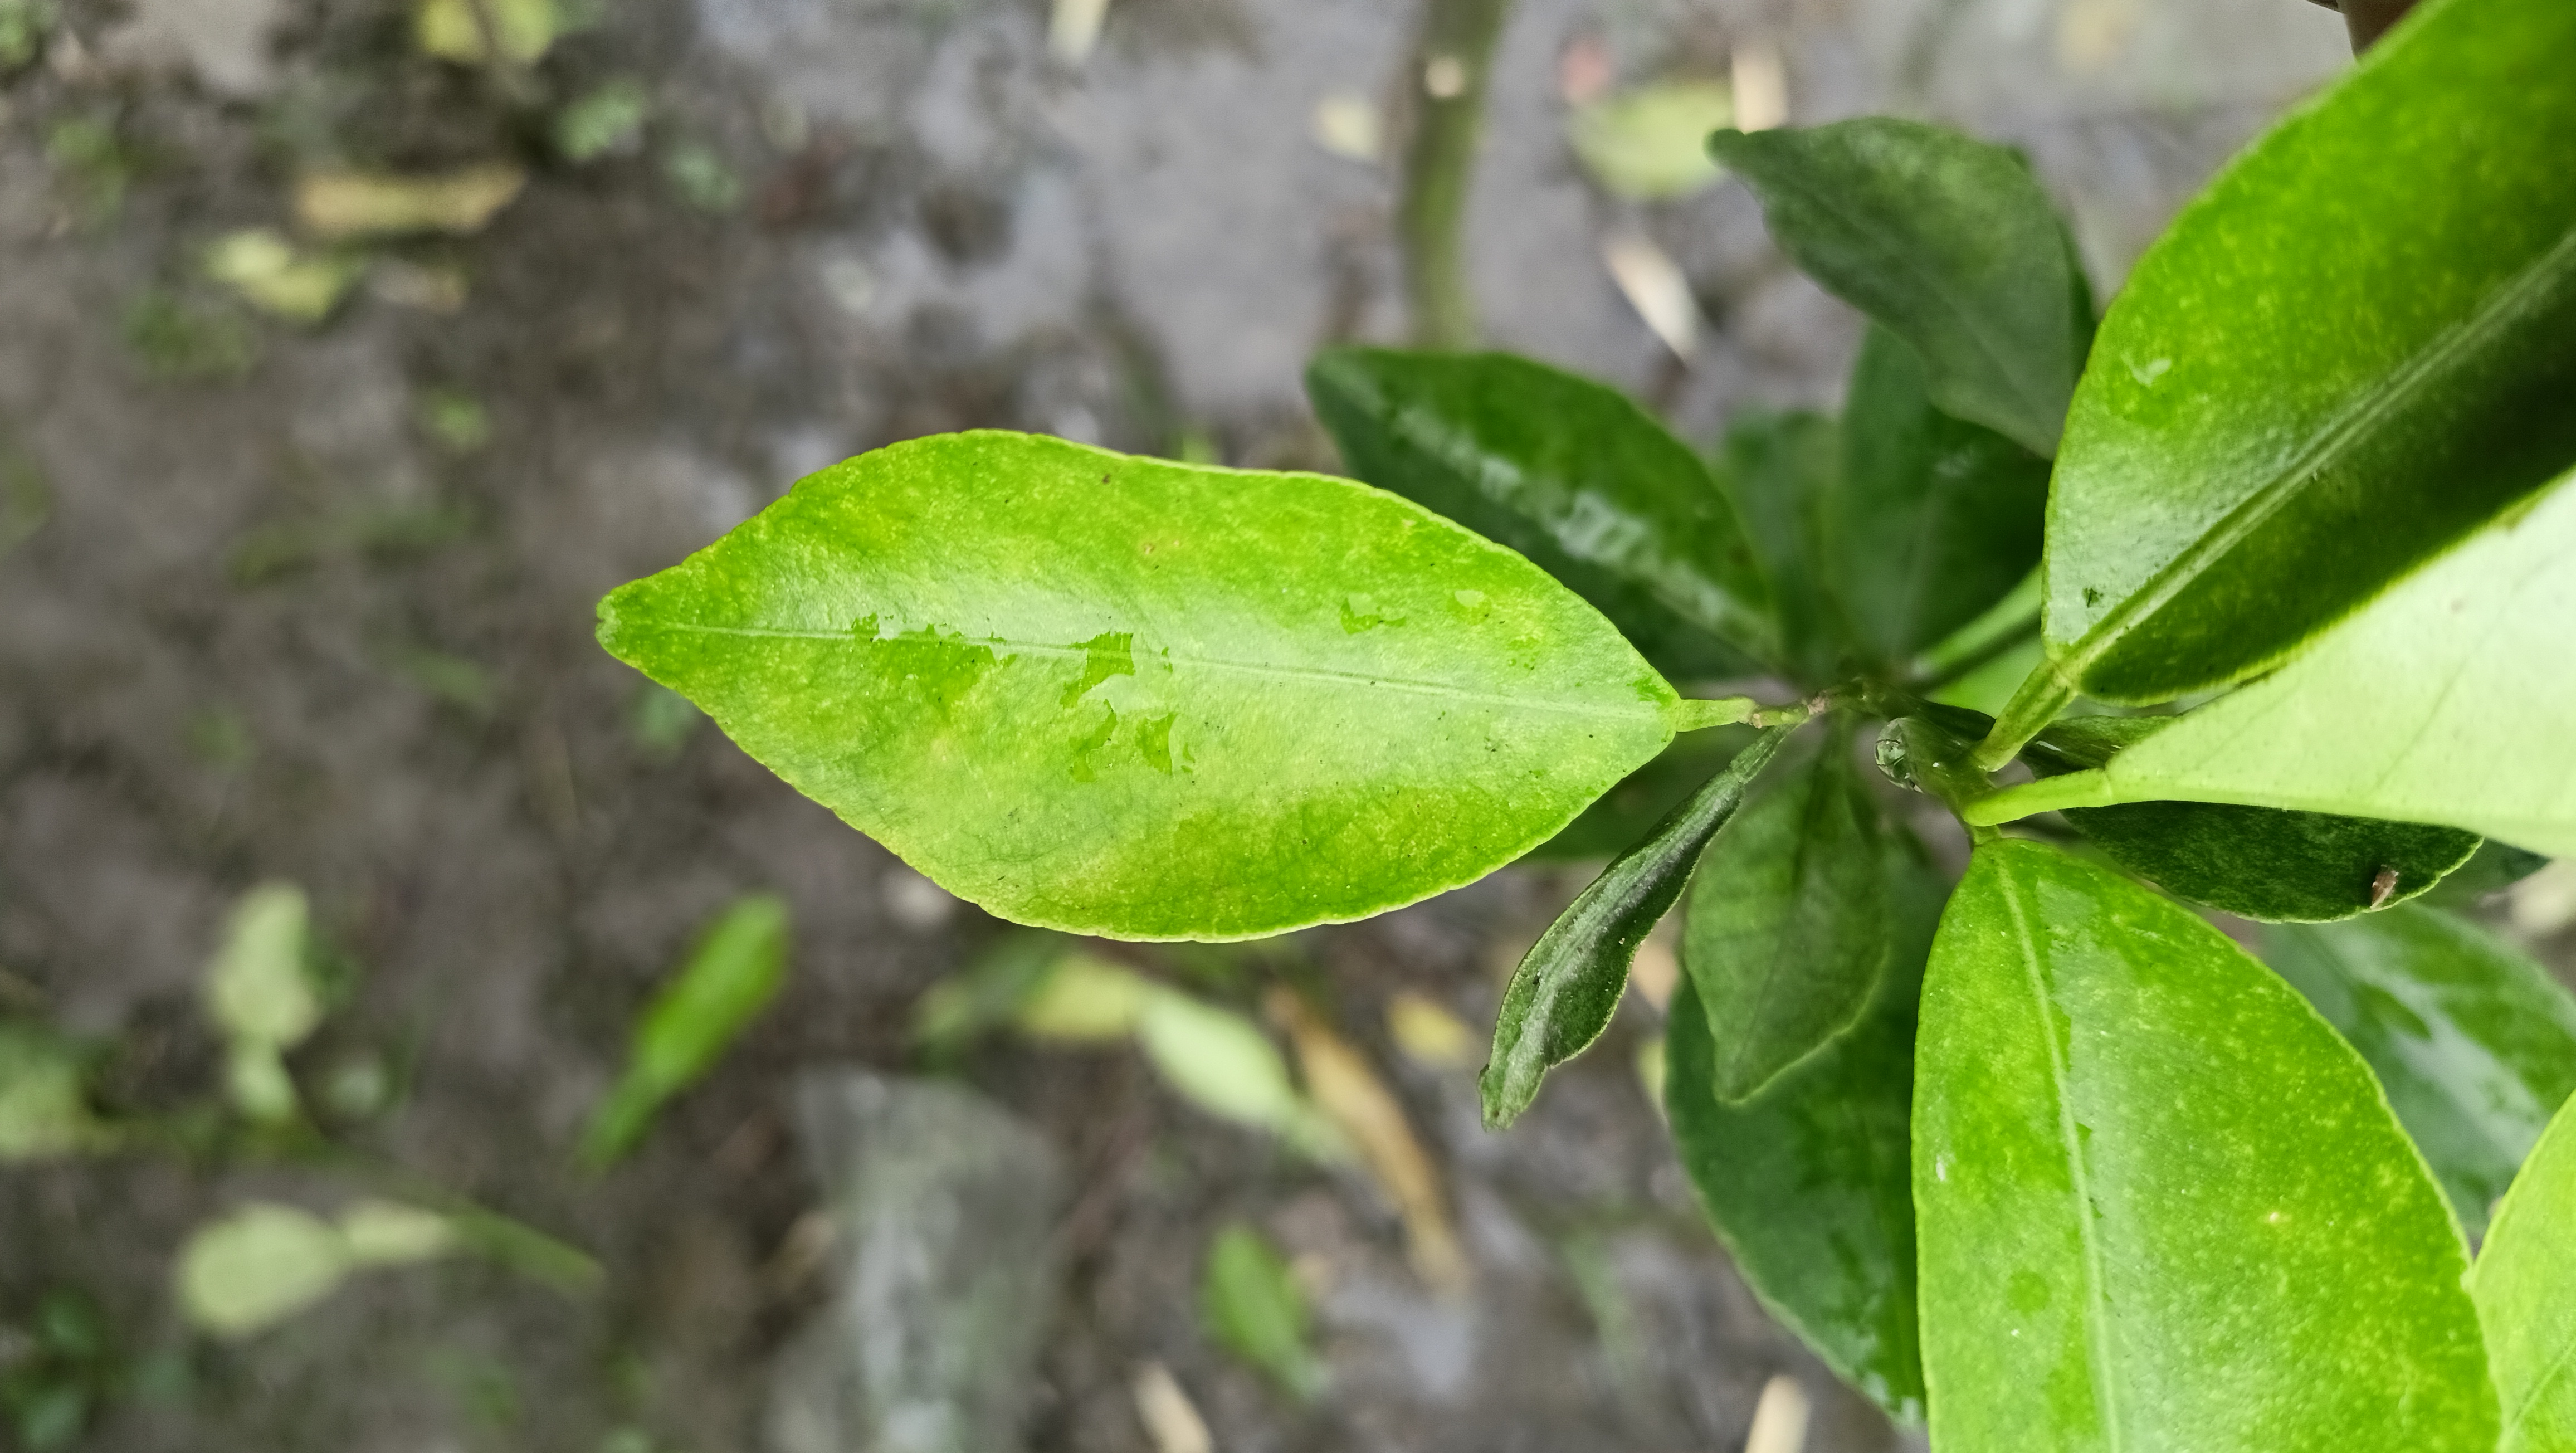
Mandarin leaf variety: China Mishti